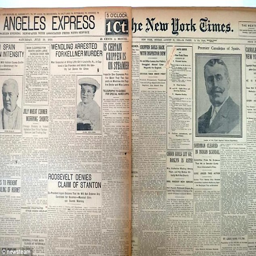
among the items for sale are some newspapers covering the story